March of Dimes

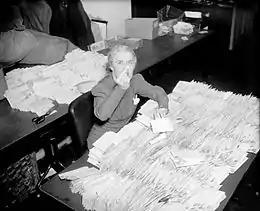
FDR's personal secretary Missy LeHand with 30,000 letters containing ten-cent contributions to the National Foundation for Infantile Paralysis that arrived at the White House the morning of January 28, 1938

The group was founded by Franklin D. Roosevelt on January 3, 1938, as a response to U.S. epidemics of polio, a condition that can leave people with permanent physical disabilities. Roosevelt was himself diagnosed with polio in 1921. The foundation was an alliance between scientists and volunteers, with volunteers raising money to support research and education efforts.